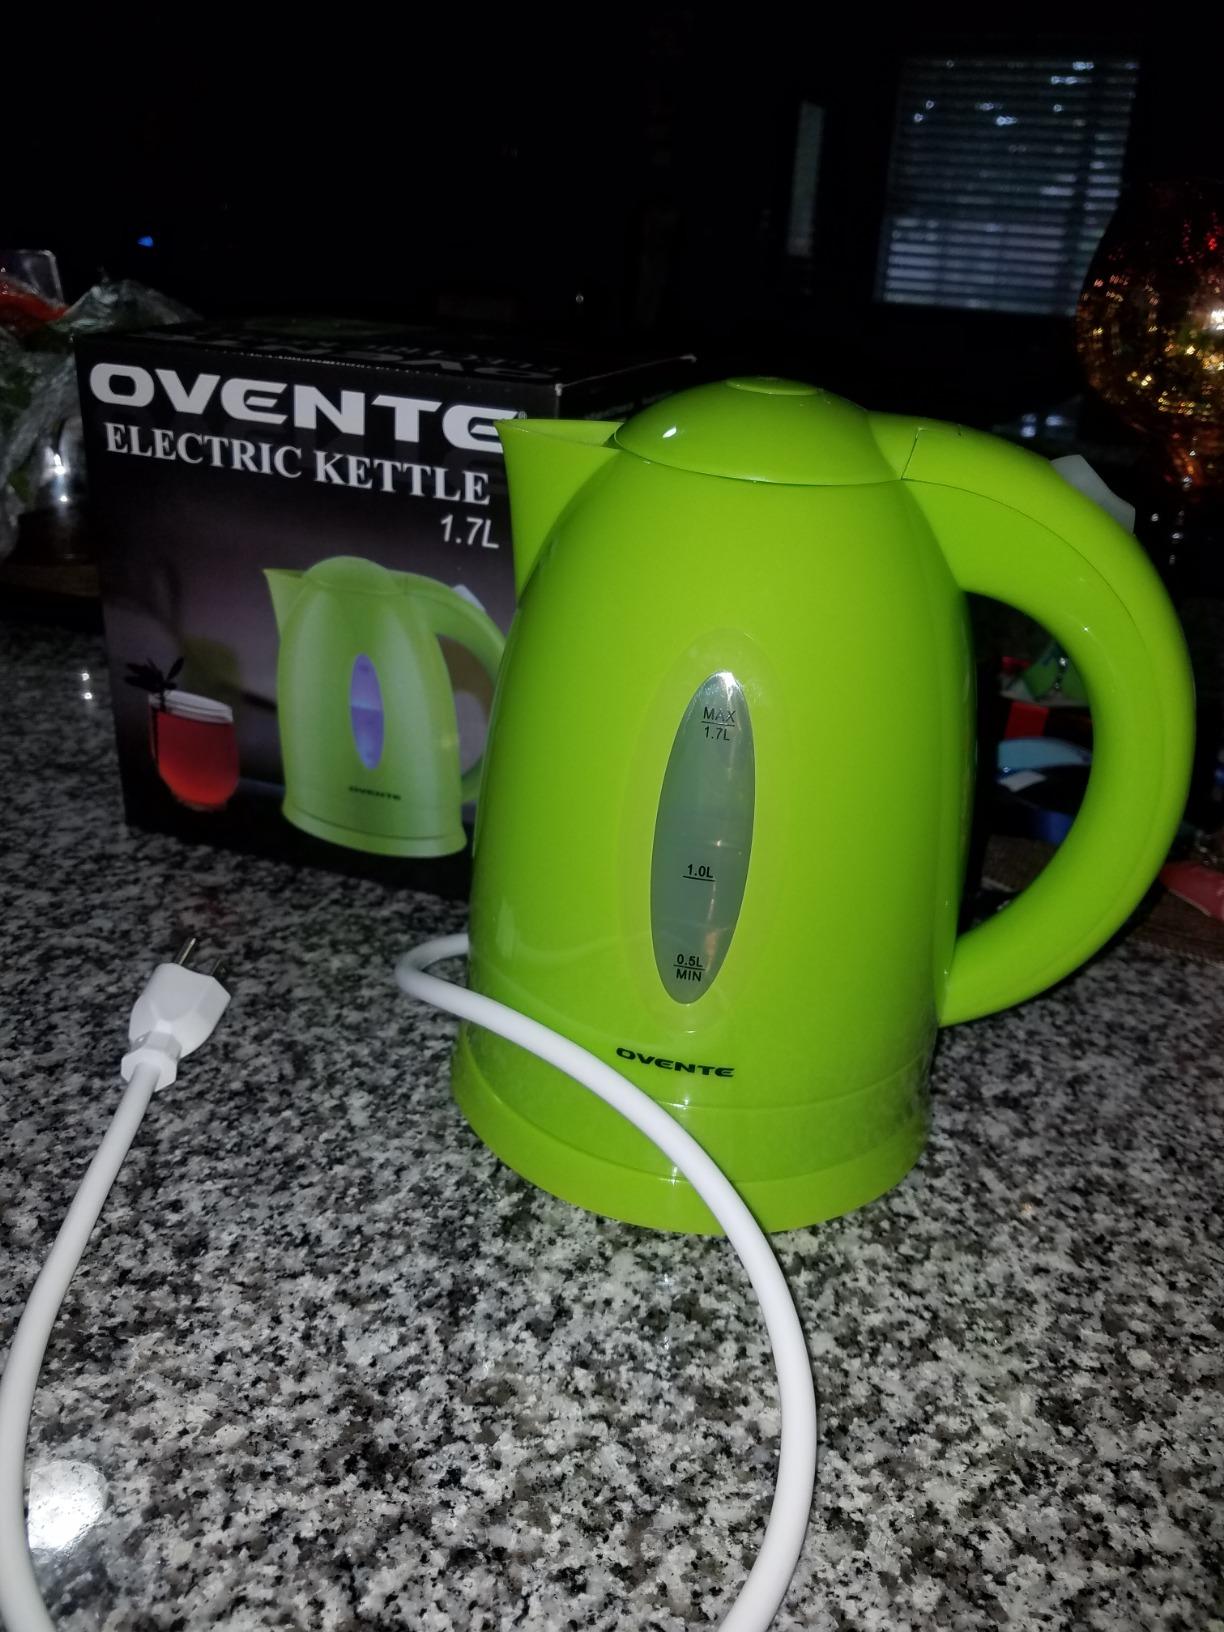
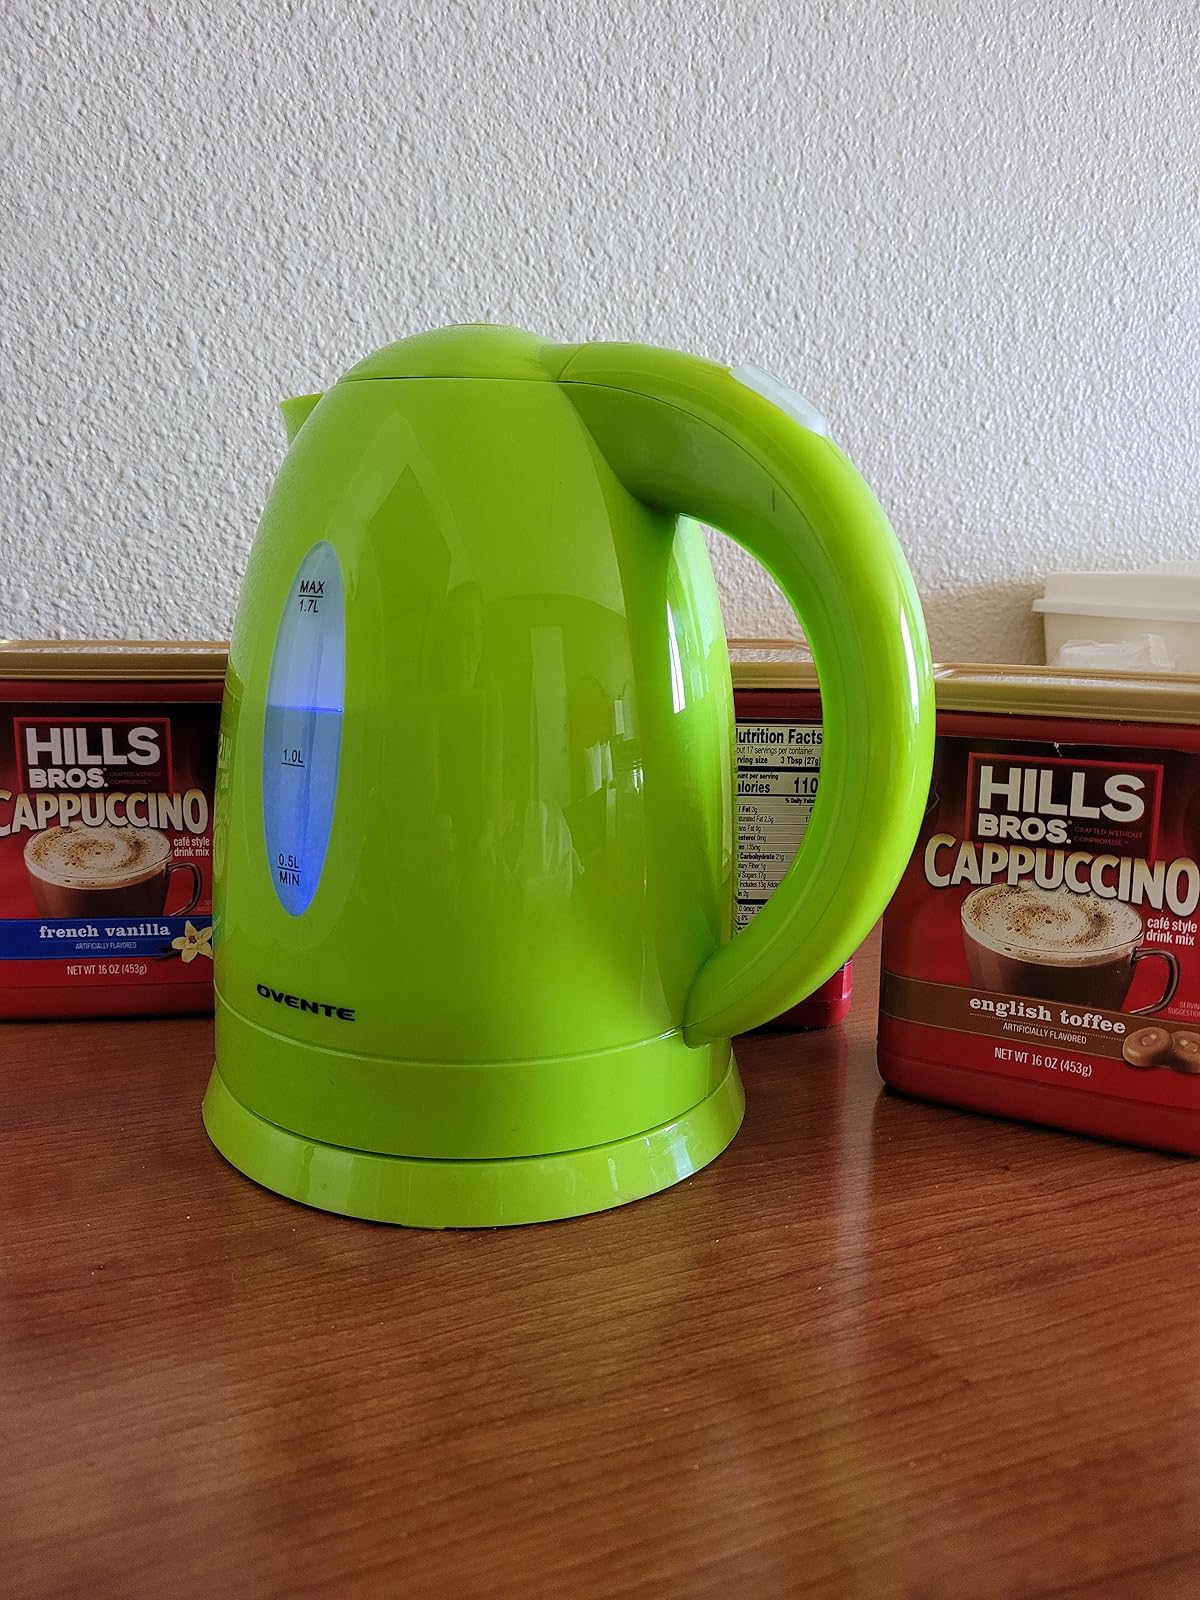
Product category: items_kettle
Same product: yes